St. Paul's Chapel (Crownsville, Maryland)

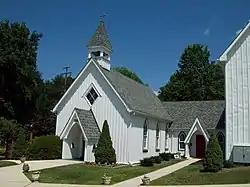
St. Paul's Anglican Church, July 2009

St. Paul's Chapel is an historic Carpenter Gothic style Episcopal church at Crownsville, Anne Arundel County, Maryland. It is a small board-and-batten frame church composed of a simple rectangular nave, a small entrance porch, a small deep chancel, and two very small utility sections added to the sides of the chancel. There is a small cemetery on the property dating from the 1860s. It may be an example of a church built by following plans of Richard Upjohn, the noted 19th-century American architect.